Directorate General of Mines Safety

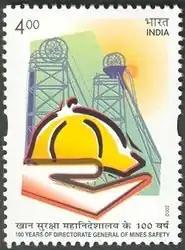
Stamp of India - 2002 on 100 years of Directorate General of Mines Safety.

The Directorate General of Mines Safety is an agency of the India which administers the provisions of the government of India Mines Act, 1952 and, the Rules and Regulations framed there under. As per Constitution of India, occupational safety, welfare and health of workers employed in mines (coal, metalliferous and oil-mines) are the concern of the Central Government, under the Union Ministry of Labour & Employment.